Jack Cook

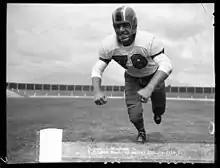
Cook in 1955

Jack Cook (born c. 1930) was a Canadian football player who played for the BC Lions. He played CIS football at Queen's University.